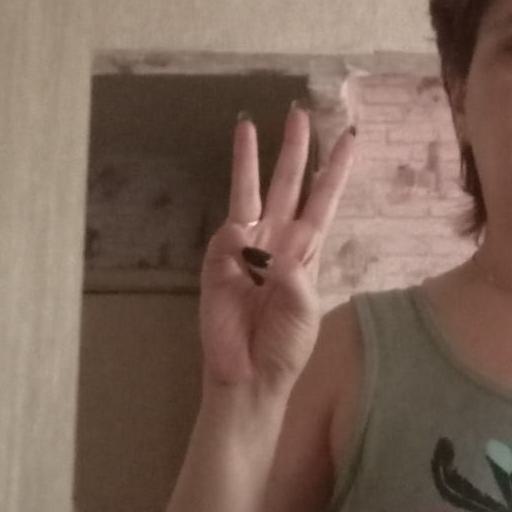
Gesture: three